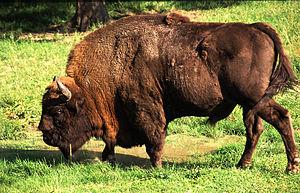
Le parc national de Białowieża, dit aussi de Bialovèse ou de Belovej, est un des plus anciens parcs naturels d'Europe, situé à cheval sur la Pologne et la Biélorussie. Créé en 1921 à partir d'un ancien domaine de chasse royal puis impérial, et devenu parc national en 1932 sous le nom de Park Narodowy w Białowieży, il a été classé au patrimoine mondial de l'humanité en 1977 pour la partie polonaise et en 1992 pour la partie biélorusse. La partie polonaise du parc constitue la zone centrale de la réserve de biosphère de la forêt de Białowieża.
Une forêt primaire, ou plus couramment une forêt vierge, est une forêt composée d'espèces indigènes où aucune trace d'activité humaine passée ou présente n'est clairement visible. Ce sont des forêts intactes, ou des forêt à haut degré de naturalité n'ayant jamais été détruites ni très exploitées, ni fragmentée, ni directement ou manifestement influencée par l'homme.
La forêt de Białowieża, aussi appelée en français forêt de Bialovèse ou forêt de Belovej, est l'une des dernières forêts primaires d'Europe, à cheval sur les territoires polonais et biélorusse. Formée il y a 10 000 ans, lors de la dernière période glaciaire, elle est restée à l'écart de la plupart des influences humaines.
Le Caucase de l'Ouest est une zone naturelle inscrite sur la liste du patrimoine mondial de l'UNESCO, située à environ 50 kilomètres au nord de la ville balnéaire de Sotchi et comprenant la partie occidentale des montagnes du Caucase. L'UNESCO considère qu'il s'agit du seul grand massif montagneux européen qui n'a pas subi d'impact humain important. Les habitats sont exceptionnellement variés pour une zone si peu étendue, allant des plaines jusqu'aux glaciers.
Le réseau Natura 2000 rassemble des sites naturels ou semi-naturels de l'Union européenne ayant une grande valeur patrimoniale, par la faune et la flore exceptionnelles qu'ils contiennent.
Heinz Heck est un biologiste allemand. Directeur du zoo de Munich, il est connu pour avoir tenté de reconstituer avec son frère Lutz des races d'aurochs et de tarpans.
L'aurochs de heck, ou « néo aurochs » ou « aurochs-reconstitué » selon son nom officiel pour la Commission nationale d'amélioration génétique, est issu d'une sélection de races bovines domestiques menée en Allemagne dans les années 1920 et 1930 par le biologiste Lutz Heck et son frère Heinz, biologiste, directeur du zoo de Munich. Ce mélange visait à recréer le type originel sauvage des bovins domestiques, c’est-à-dire l'aurochs originel, Bos primigenius. L'idée originelle proviendrait du zoologiste polonais Feliks Paweł Jarocki.